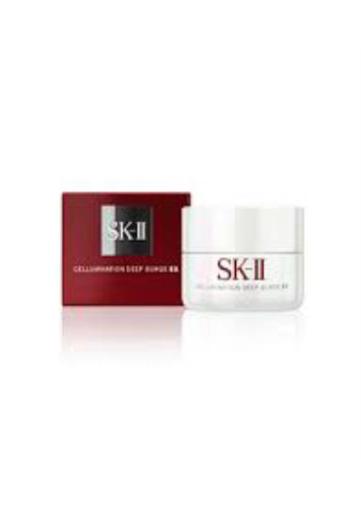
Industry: Necessities